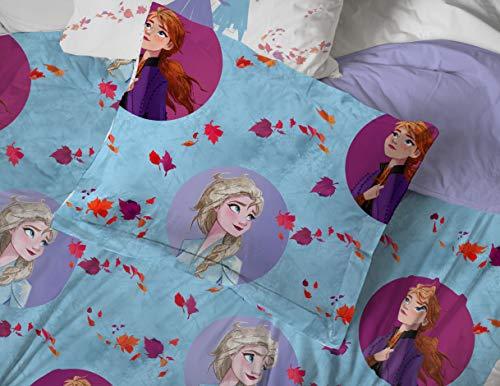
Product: Jay Franco Disney Frozen 2 Sister Dots Bed Set, Twin
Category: Home & Kitchen | Bedding | Kids' Bedding | Comforters & Sets | Comforter Sets
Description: GREAT GIFT - This Frozen 2 twin bed set will make any child smile and will transform any bedroom, guest room, kids room, RV, or vacation home.
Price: $45.85
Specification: PackageDimensions:16.5x11.8x6.7inches|ItemWeight:5.41pounds|ShippingWeight:5.41pounds(Viewshippingratesandpolicies)|Manufacturer:JayFranco&Sons|ASIN:B07RXVMHG5|Itemmodelnumber:JF40289EPCD